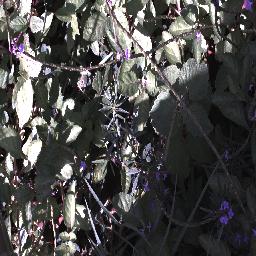
Label: snake_weed